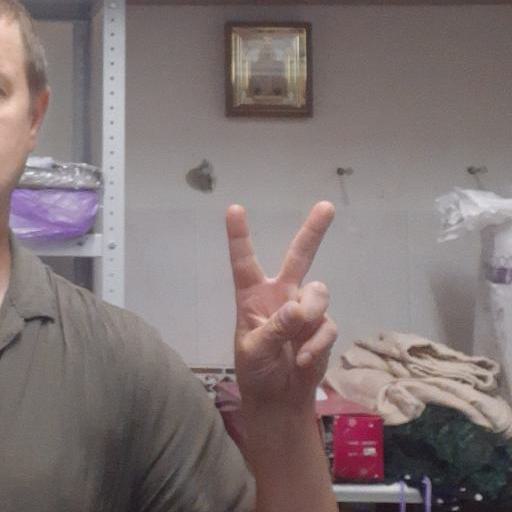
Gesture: peace